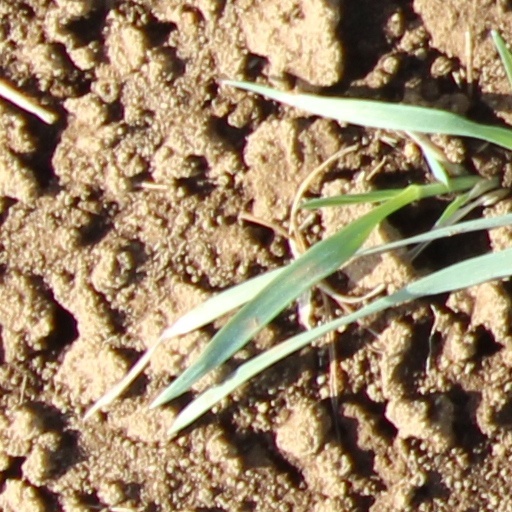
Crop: wheat